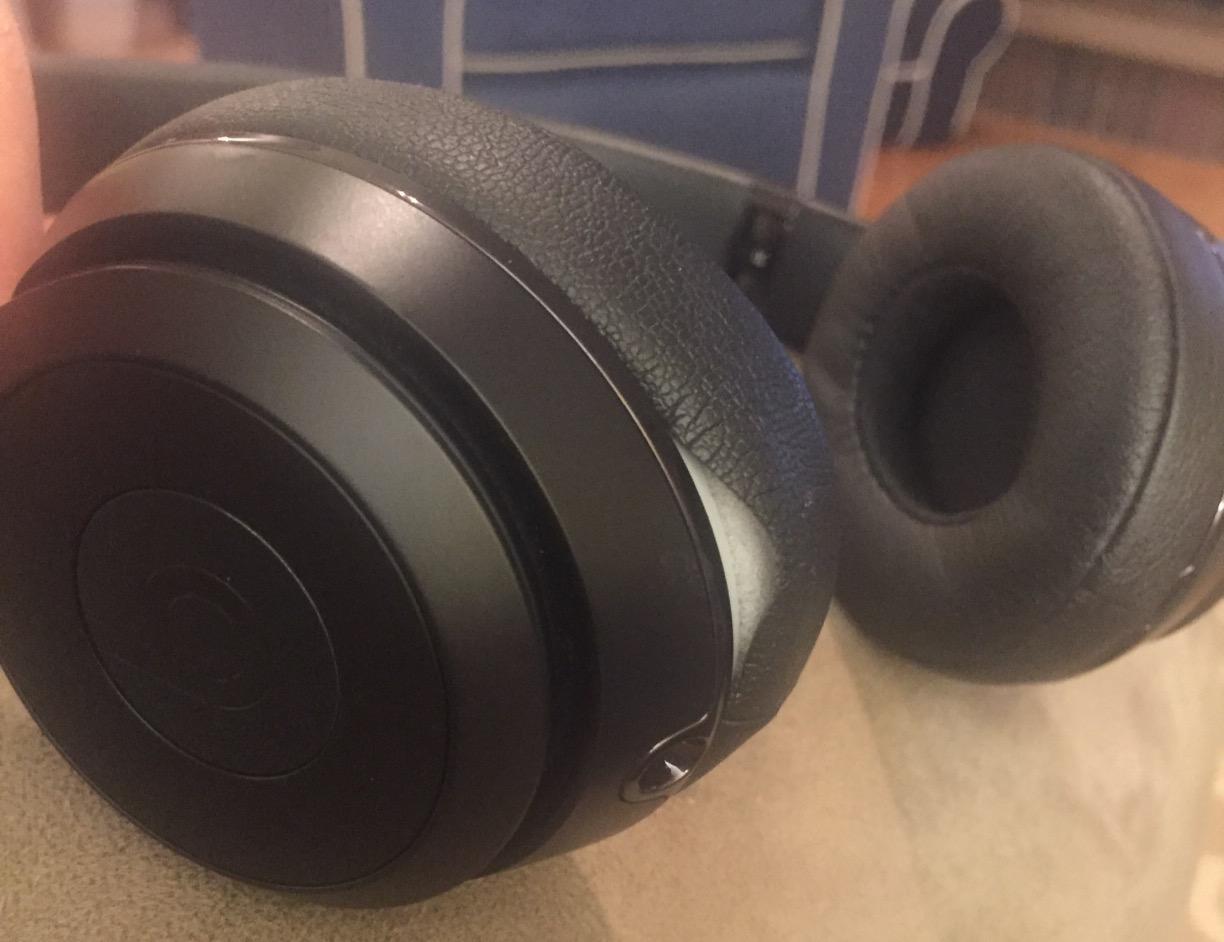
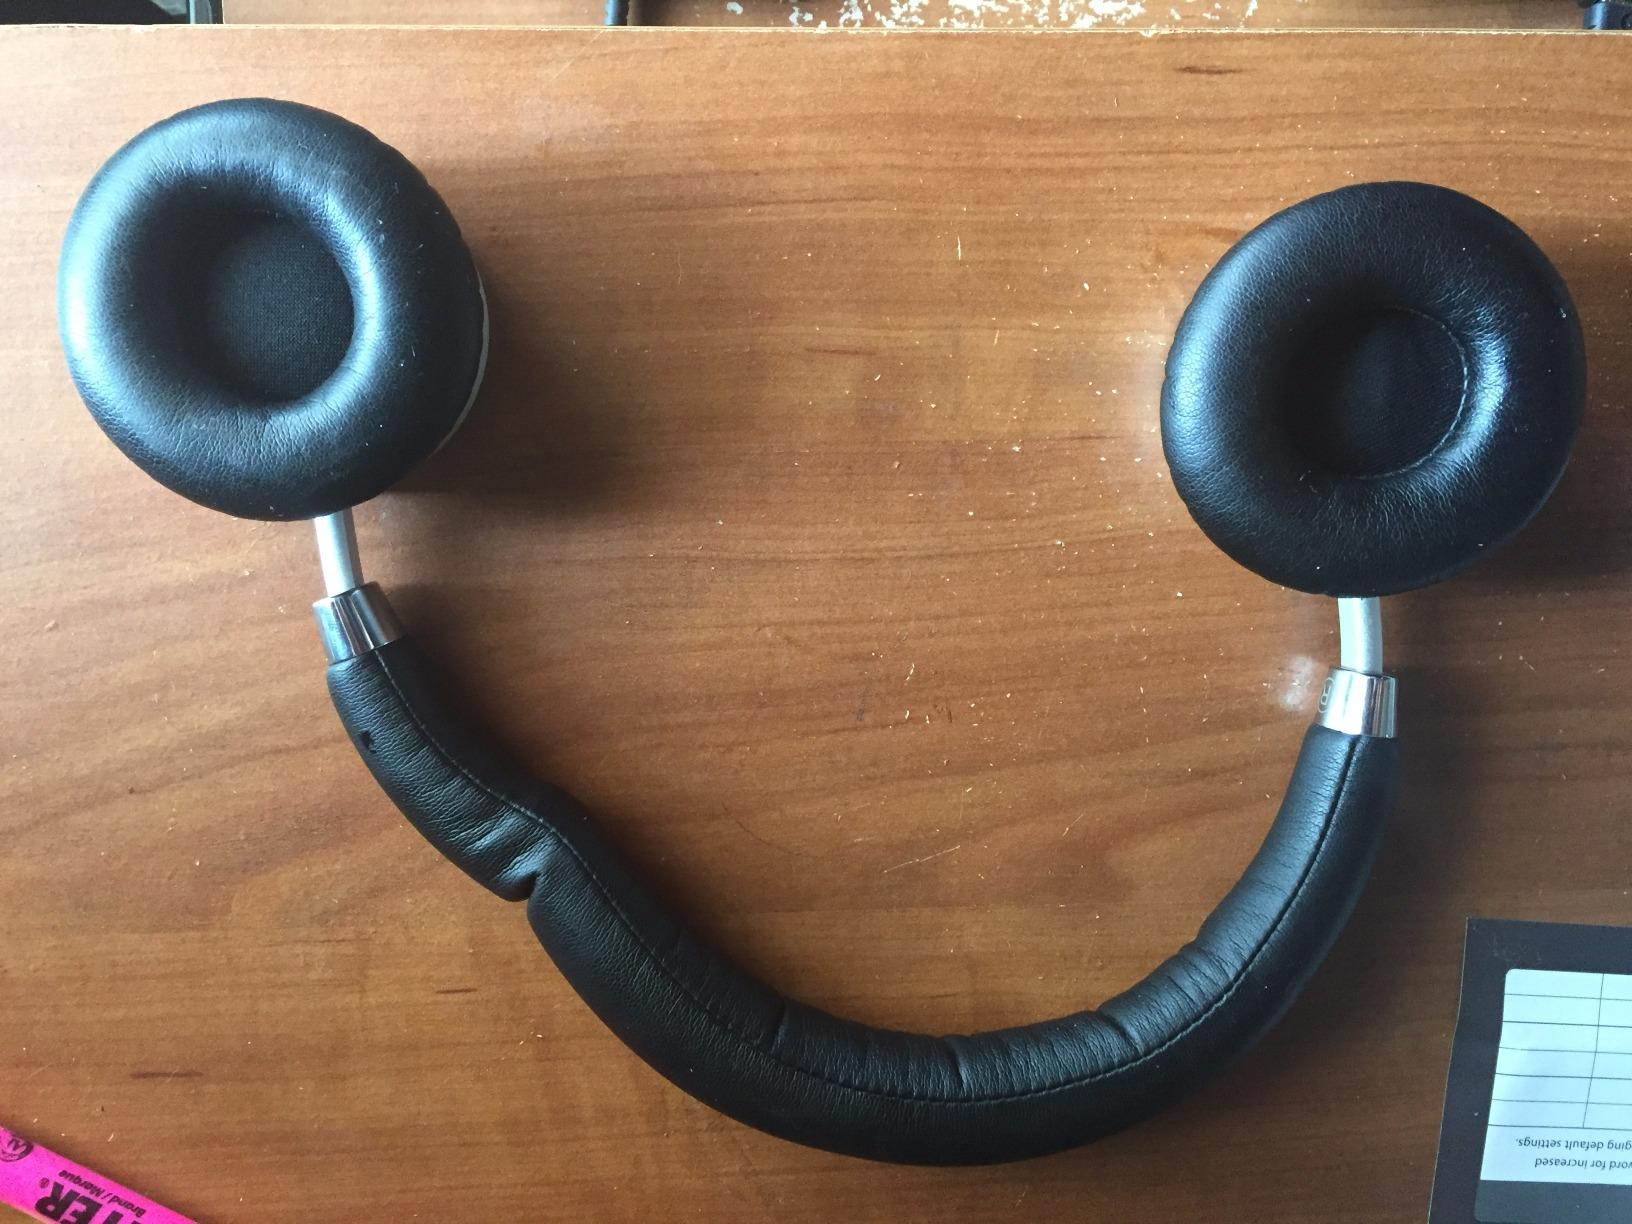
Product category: headphones
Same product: no